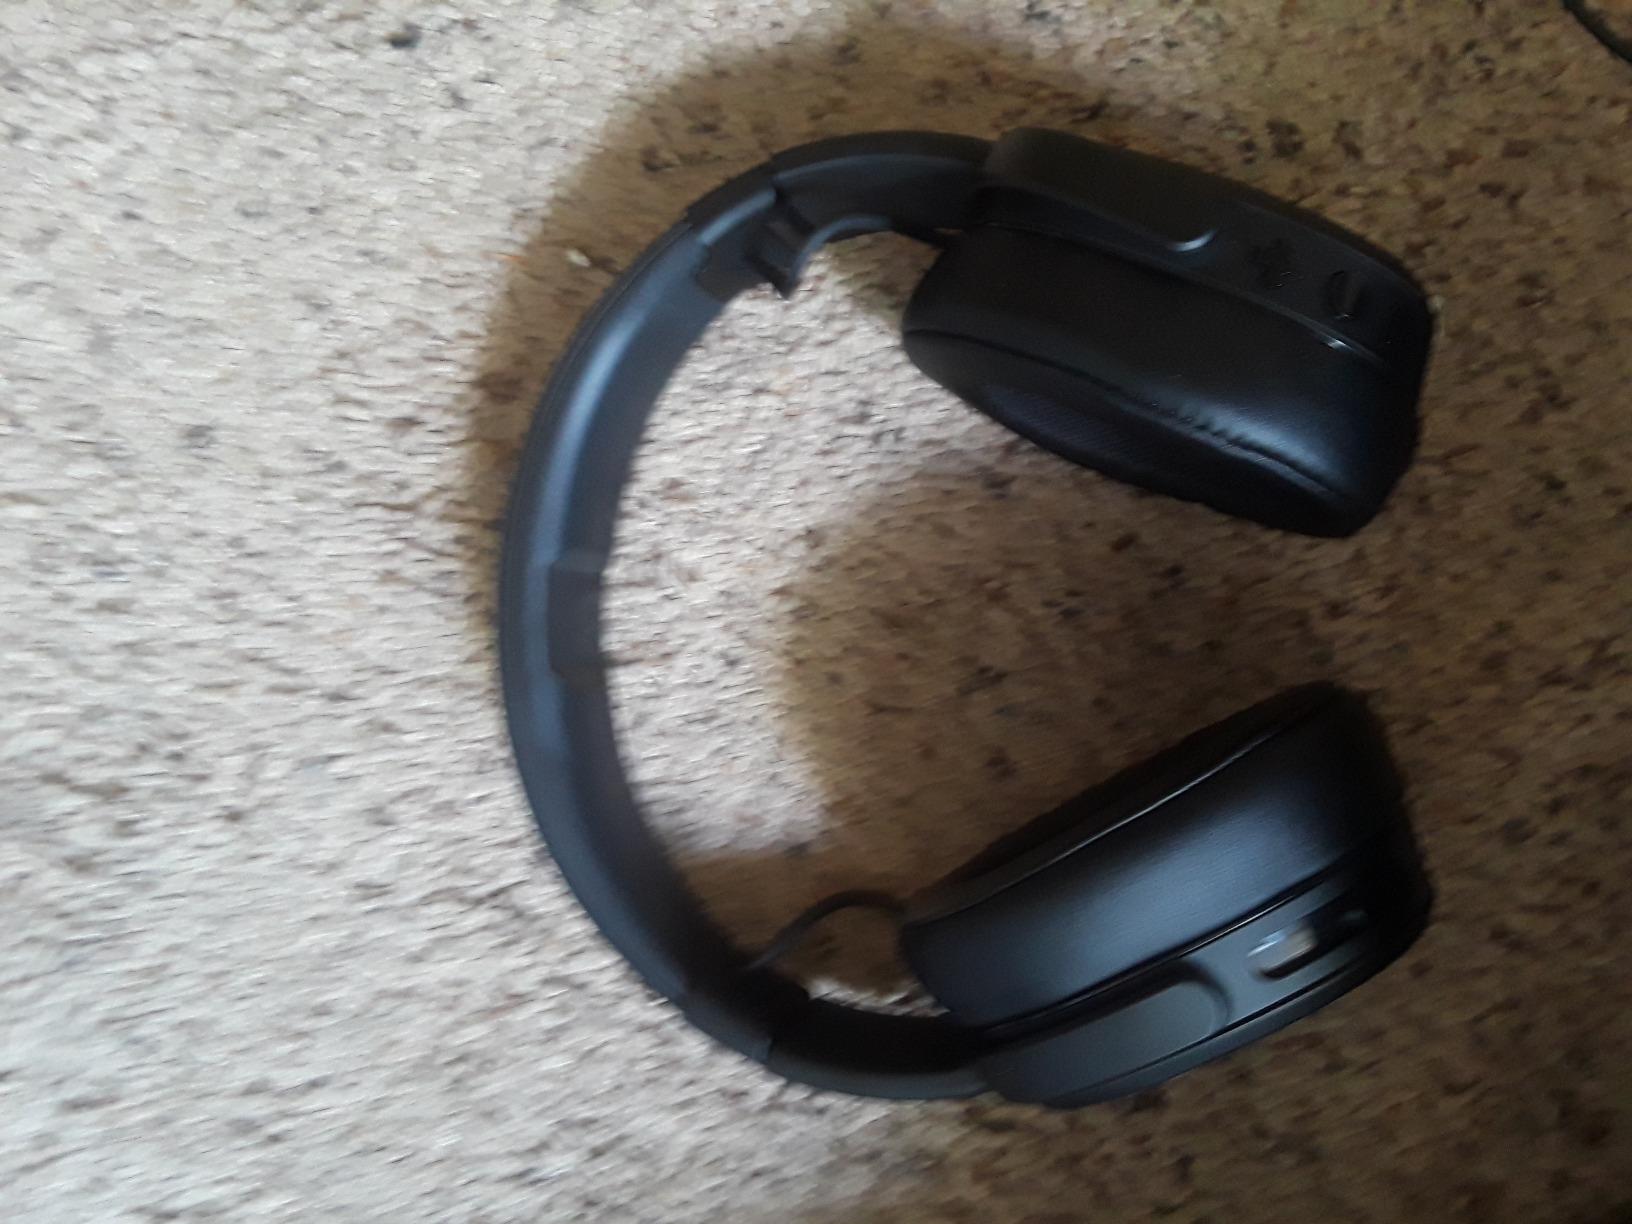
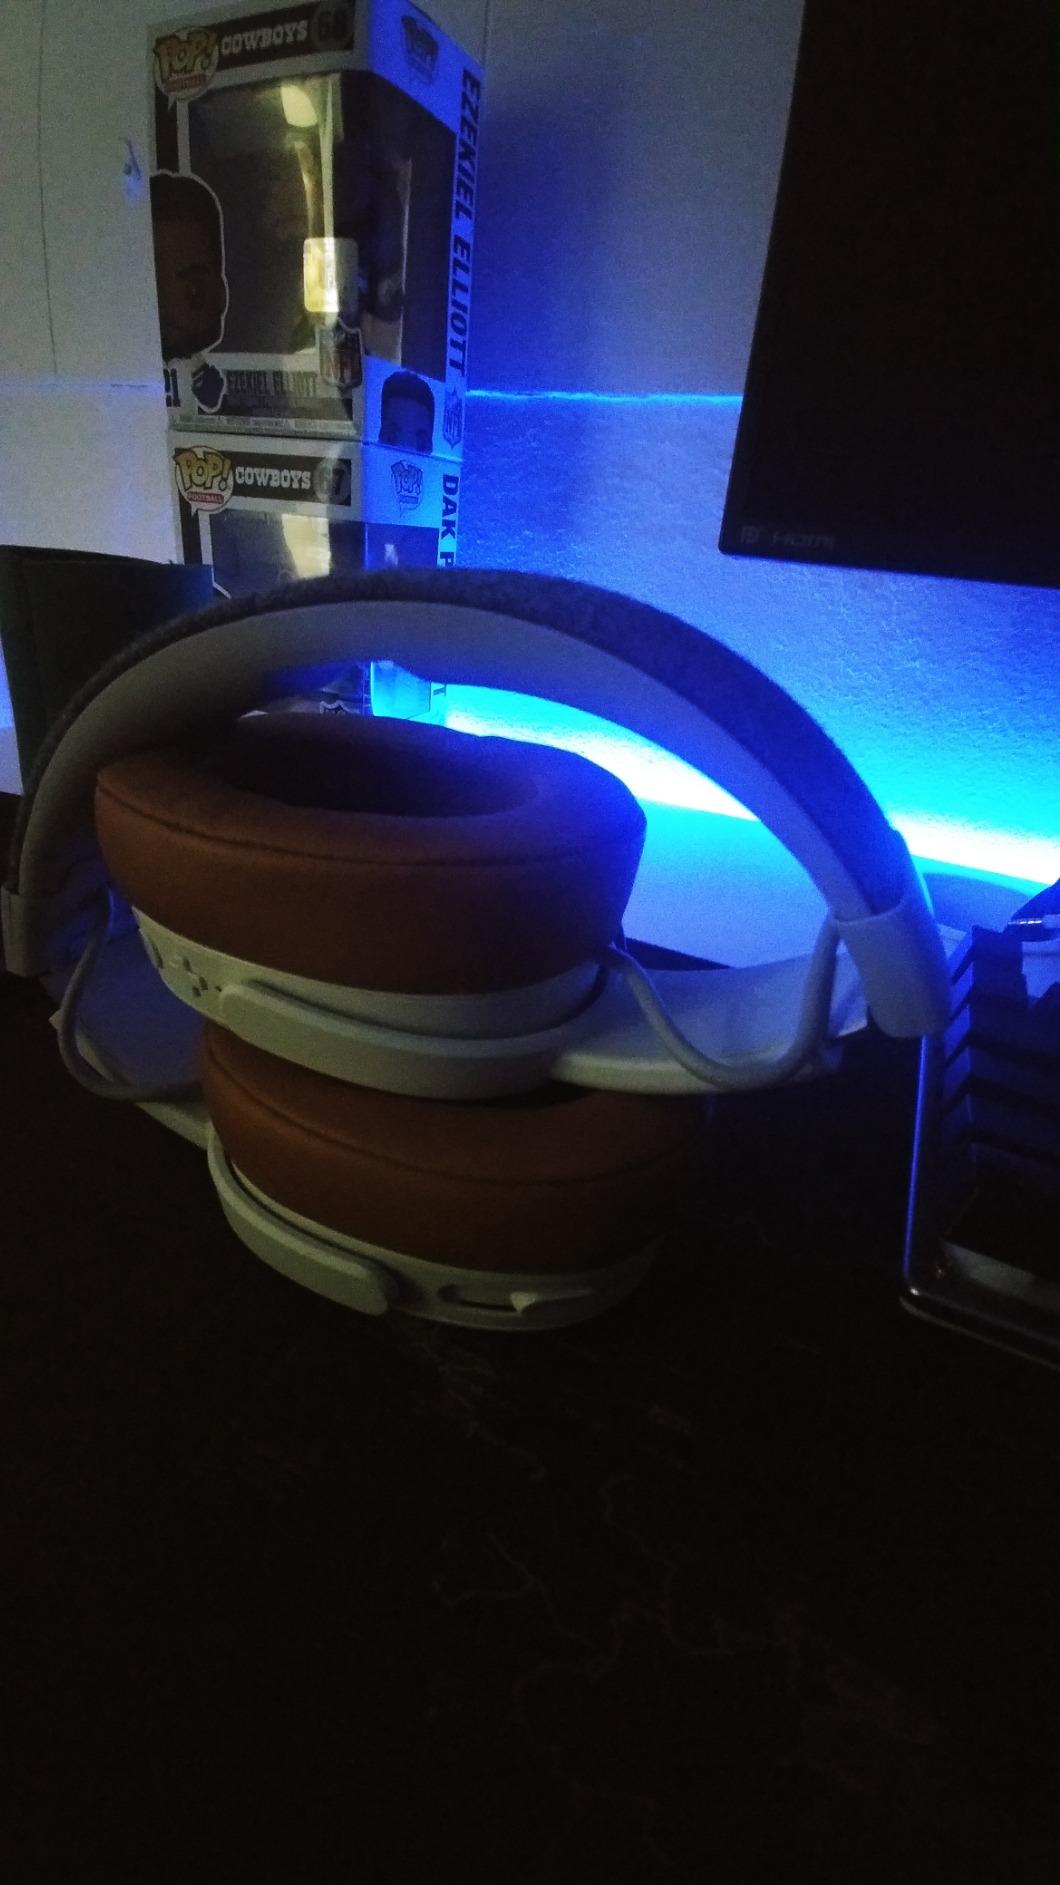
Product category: headphones
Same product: no